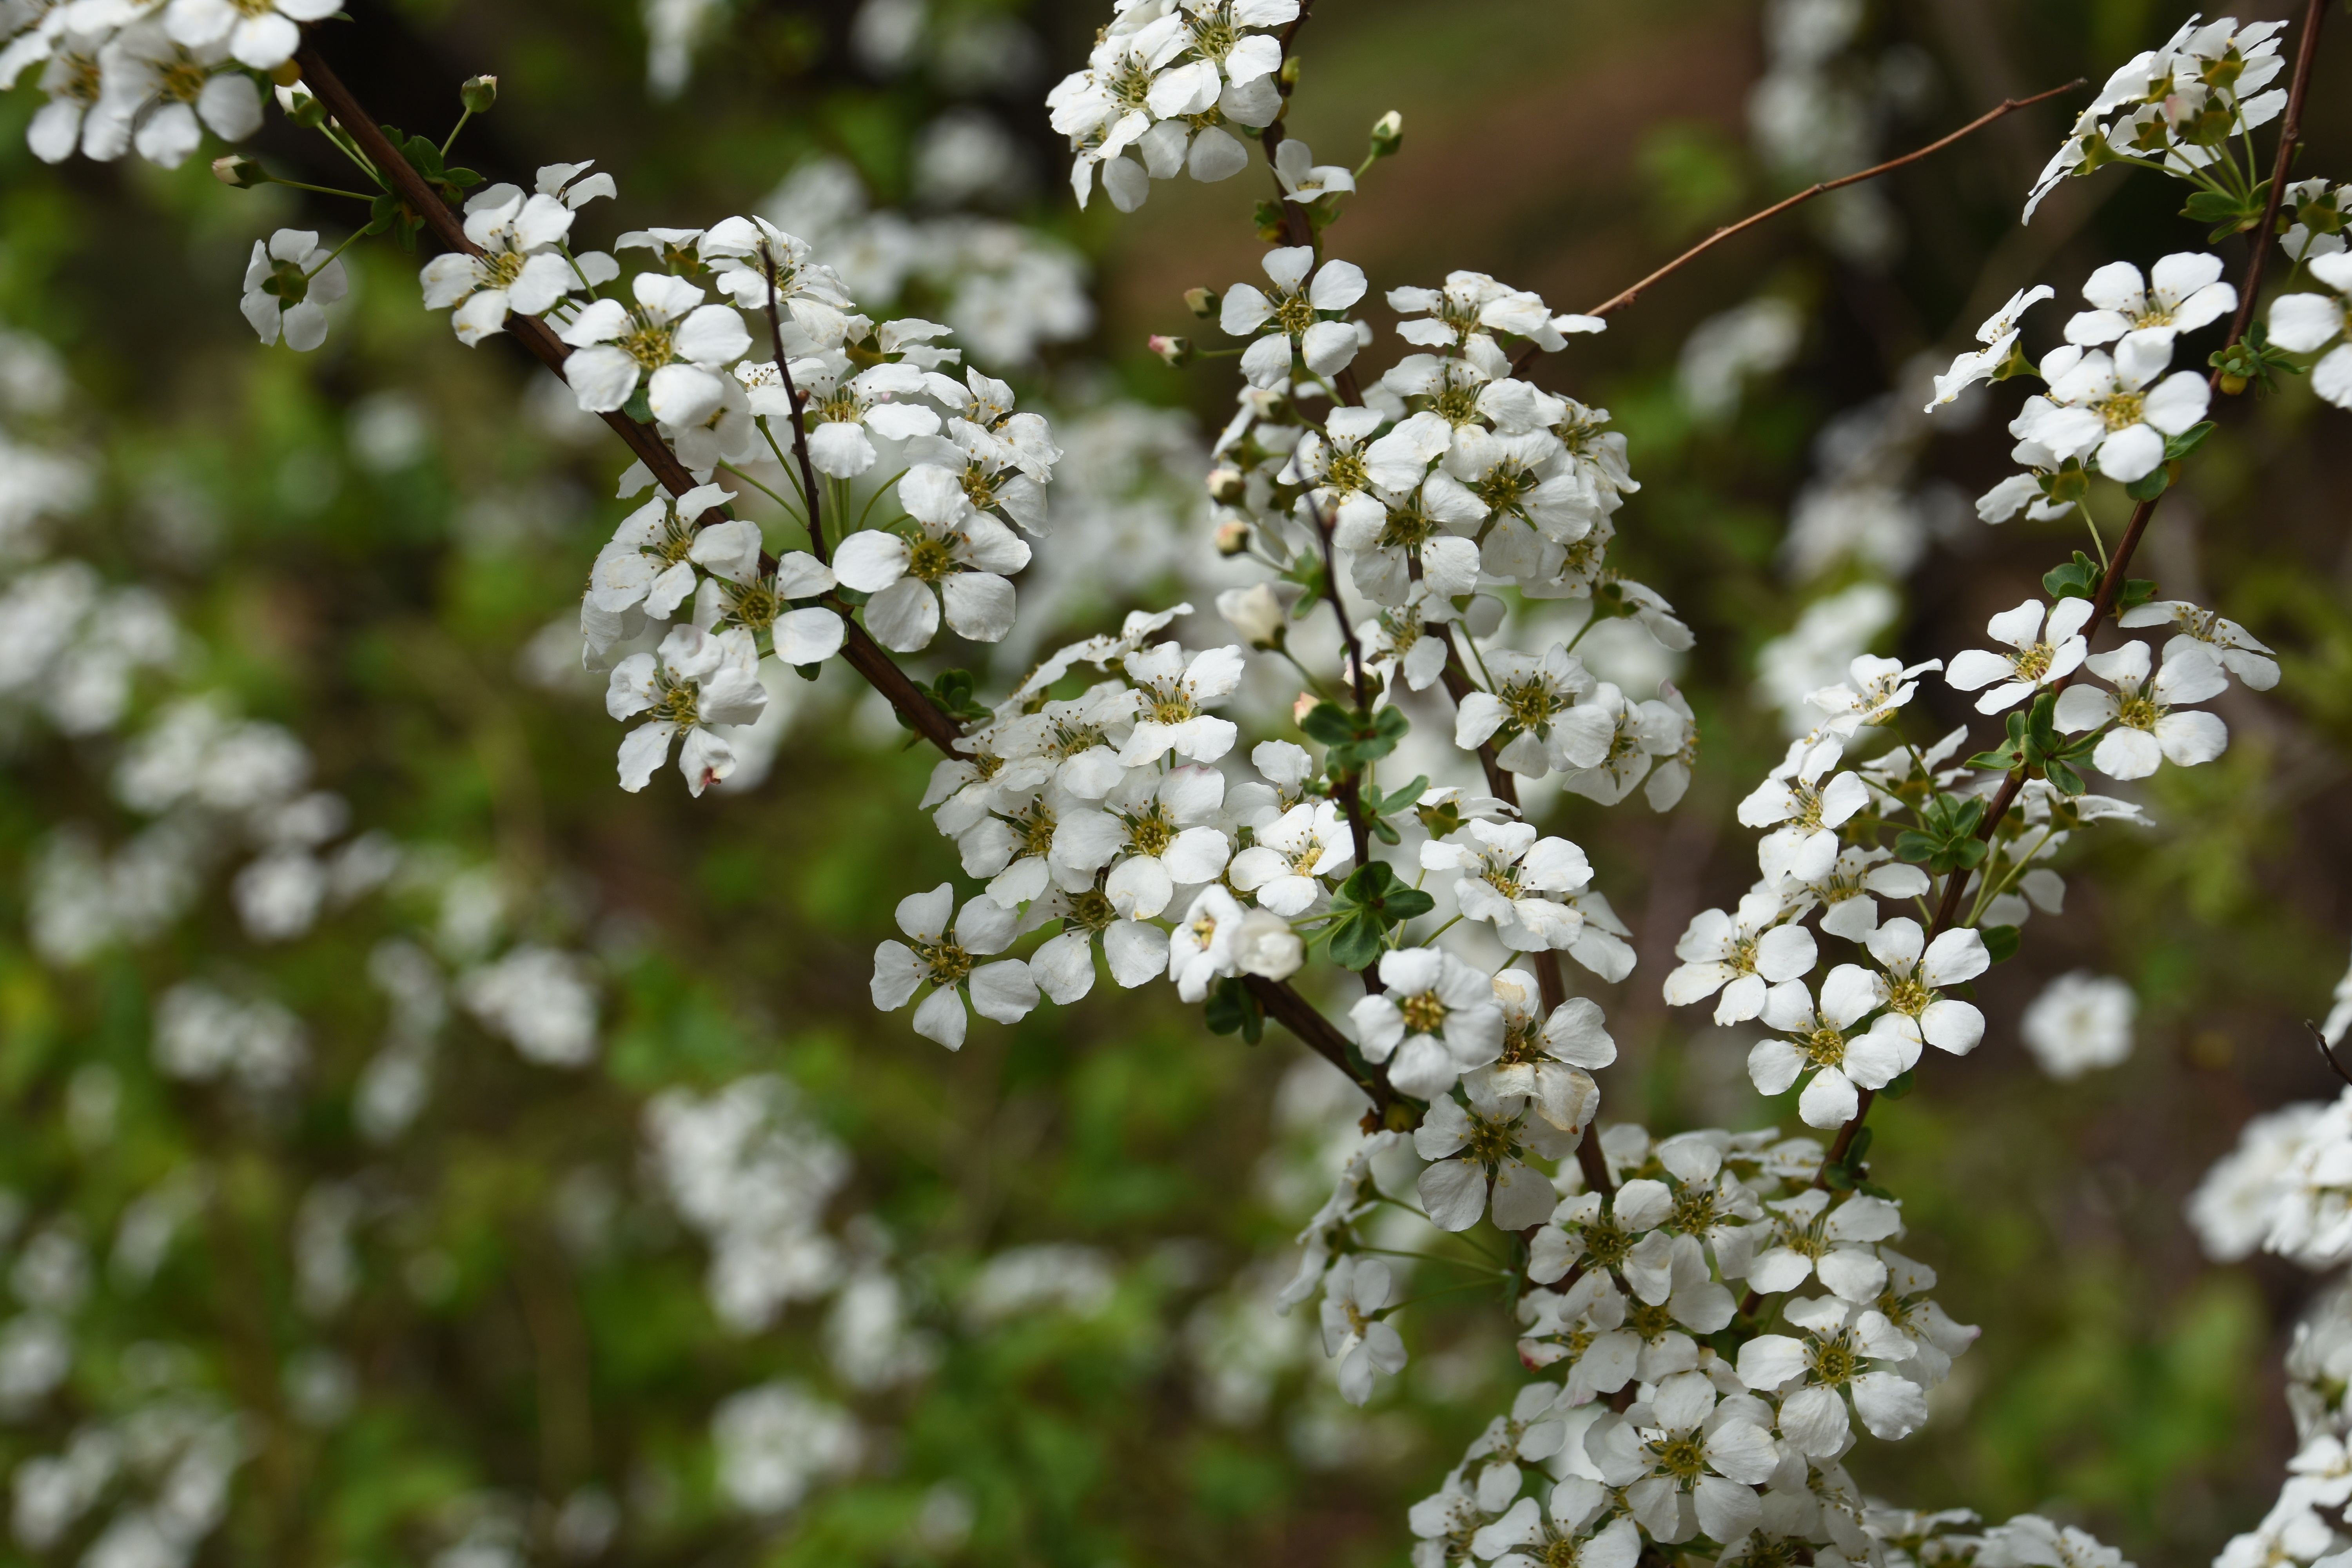
tree, branch, blossom, plant, white, fruit, berry, flower, bush, food, spring, produce, botany, flora, plants, wildflower, shrub, viburnum, beauty, white blossom, out of focus, prunus spinosa, flower tree, flowering plant, land plant